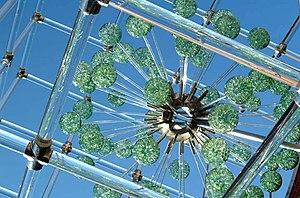
La fuite d'information, appelée aussi fuite de données, peut provenir soit d'une déperdition soit d'une divulgation inopportune de données, ce qui met en cause la sécurité matérielle et juridique de l'information.